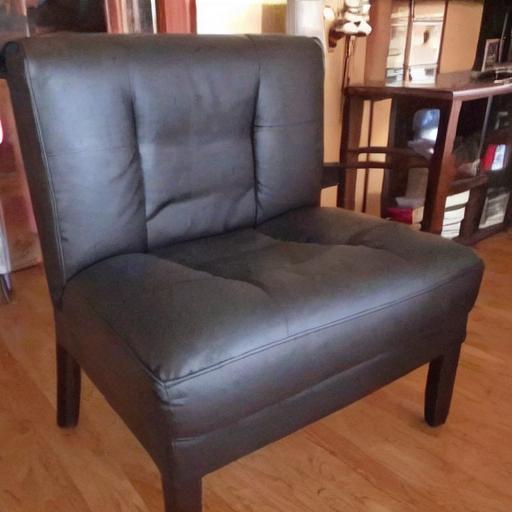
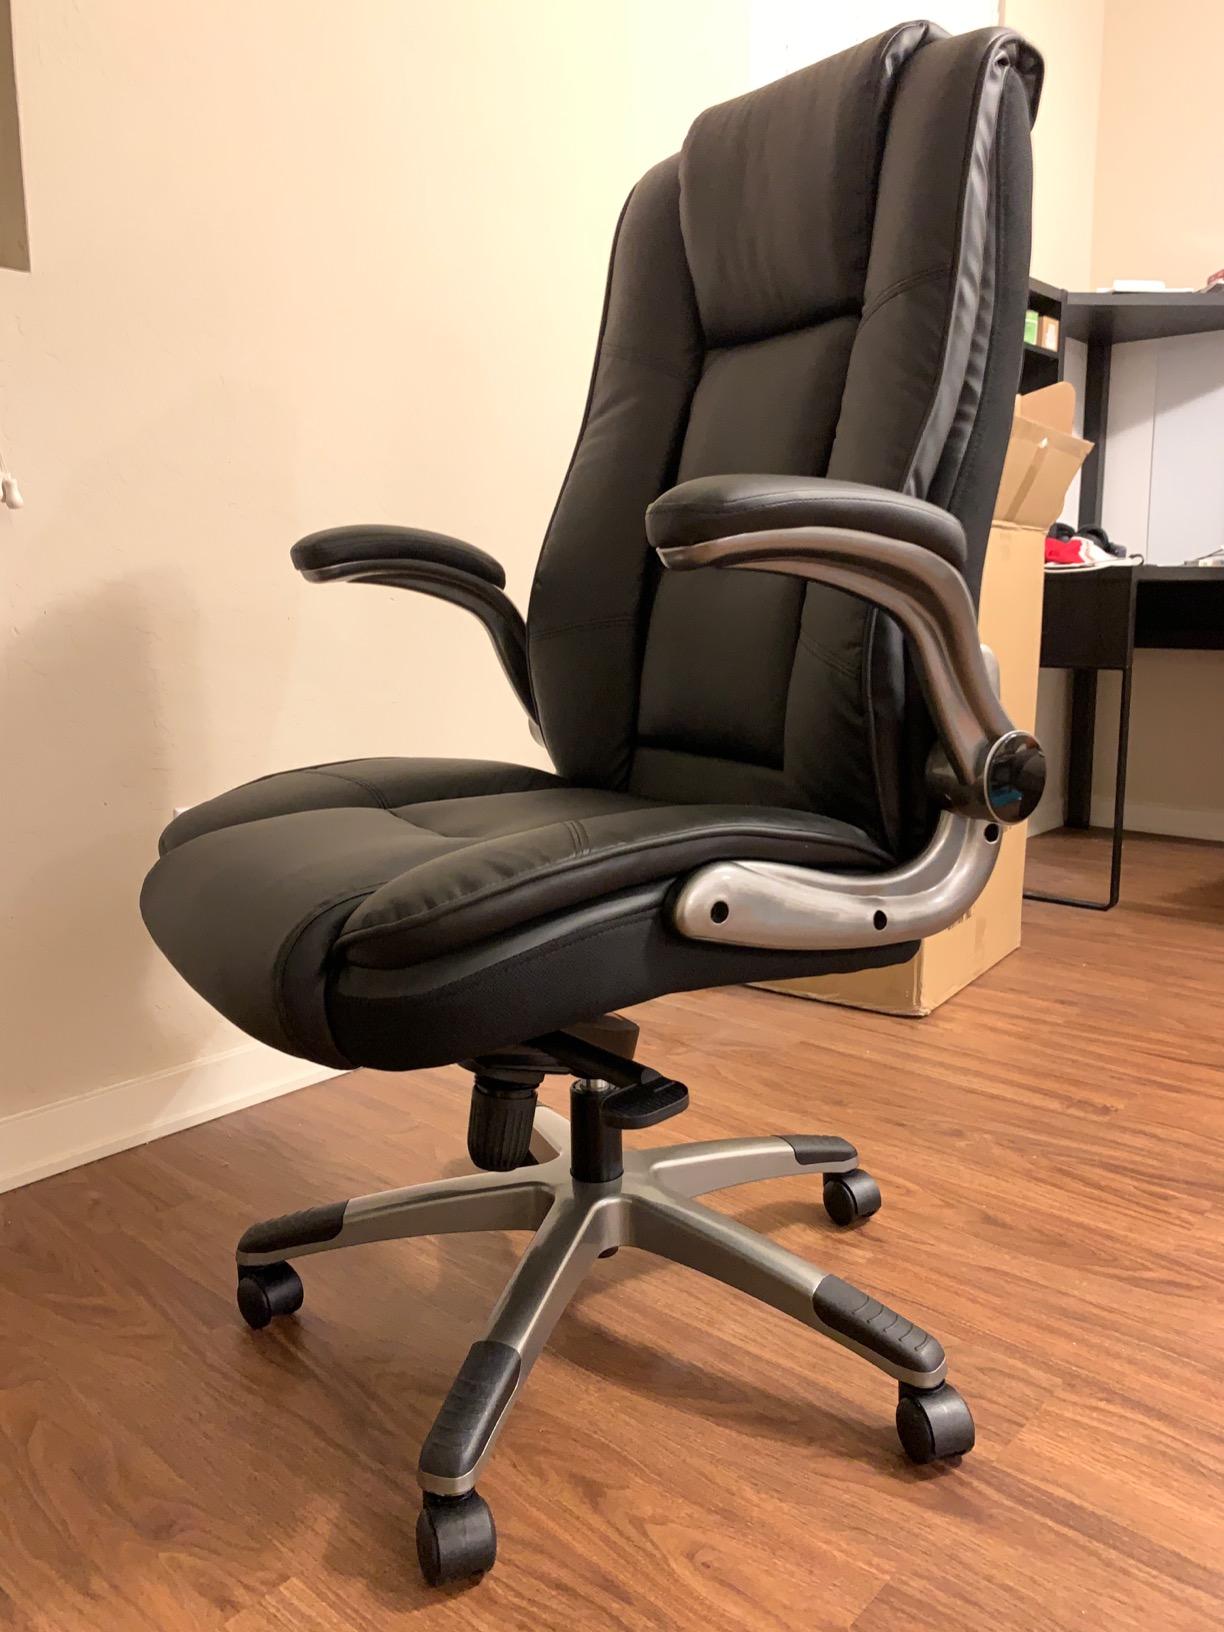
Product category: items_chair
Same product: no